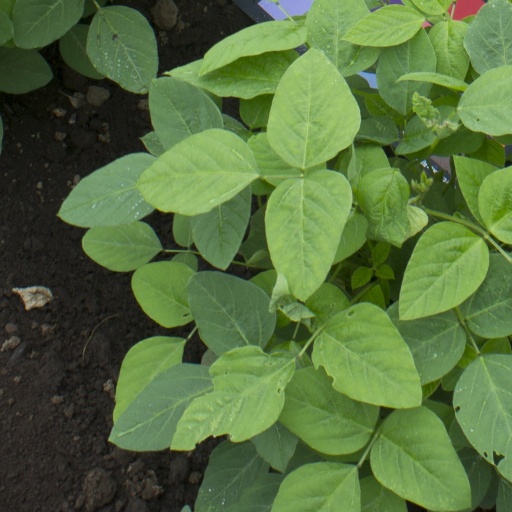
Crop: soybean